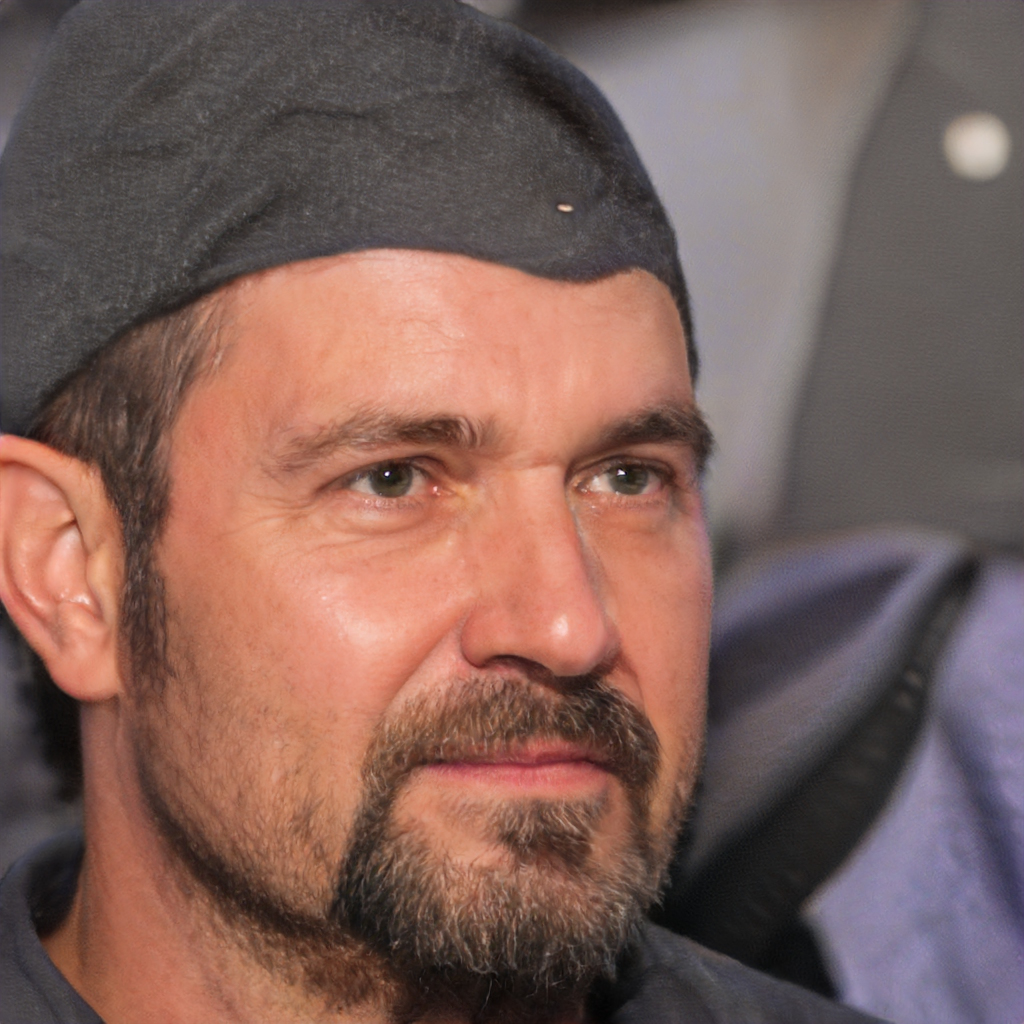
Gender: Male